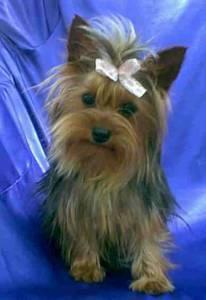
yorkshire terrier